International System of Units

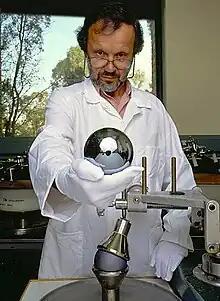
Silicon sphere for the Avogadro project used for measuring the Avogadro constant to a relative standard uncertainty of or less, held by Achim Leistner

Metrologists carefully distinguish between the definition of a unit and its realisation. The SI units are defined by declaring that seven "defining constants" have certain exact numerical values when expressed in terms of their SI units. The realisation of the definition of a unit is the procedure by which the definition may be used to establish the value and associated uncertainty of a quantity of the same kind as the unit.